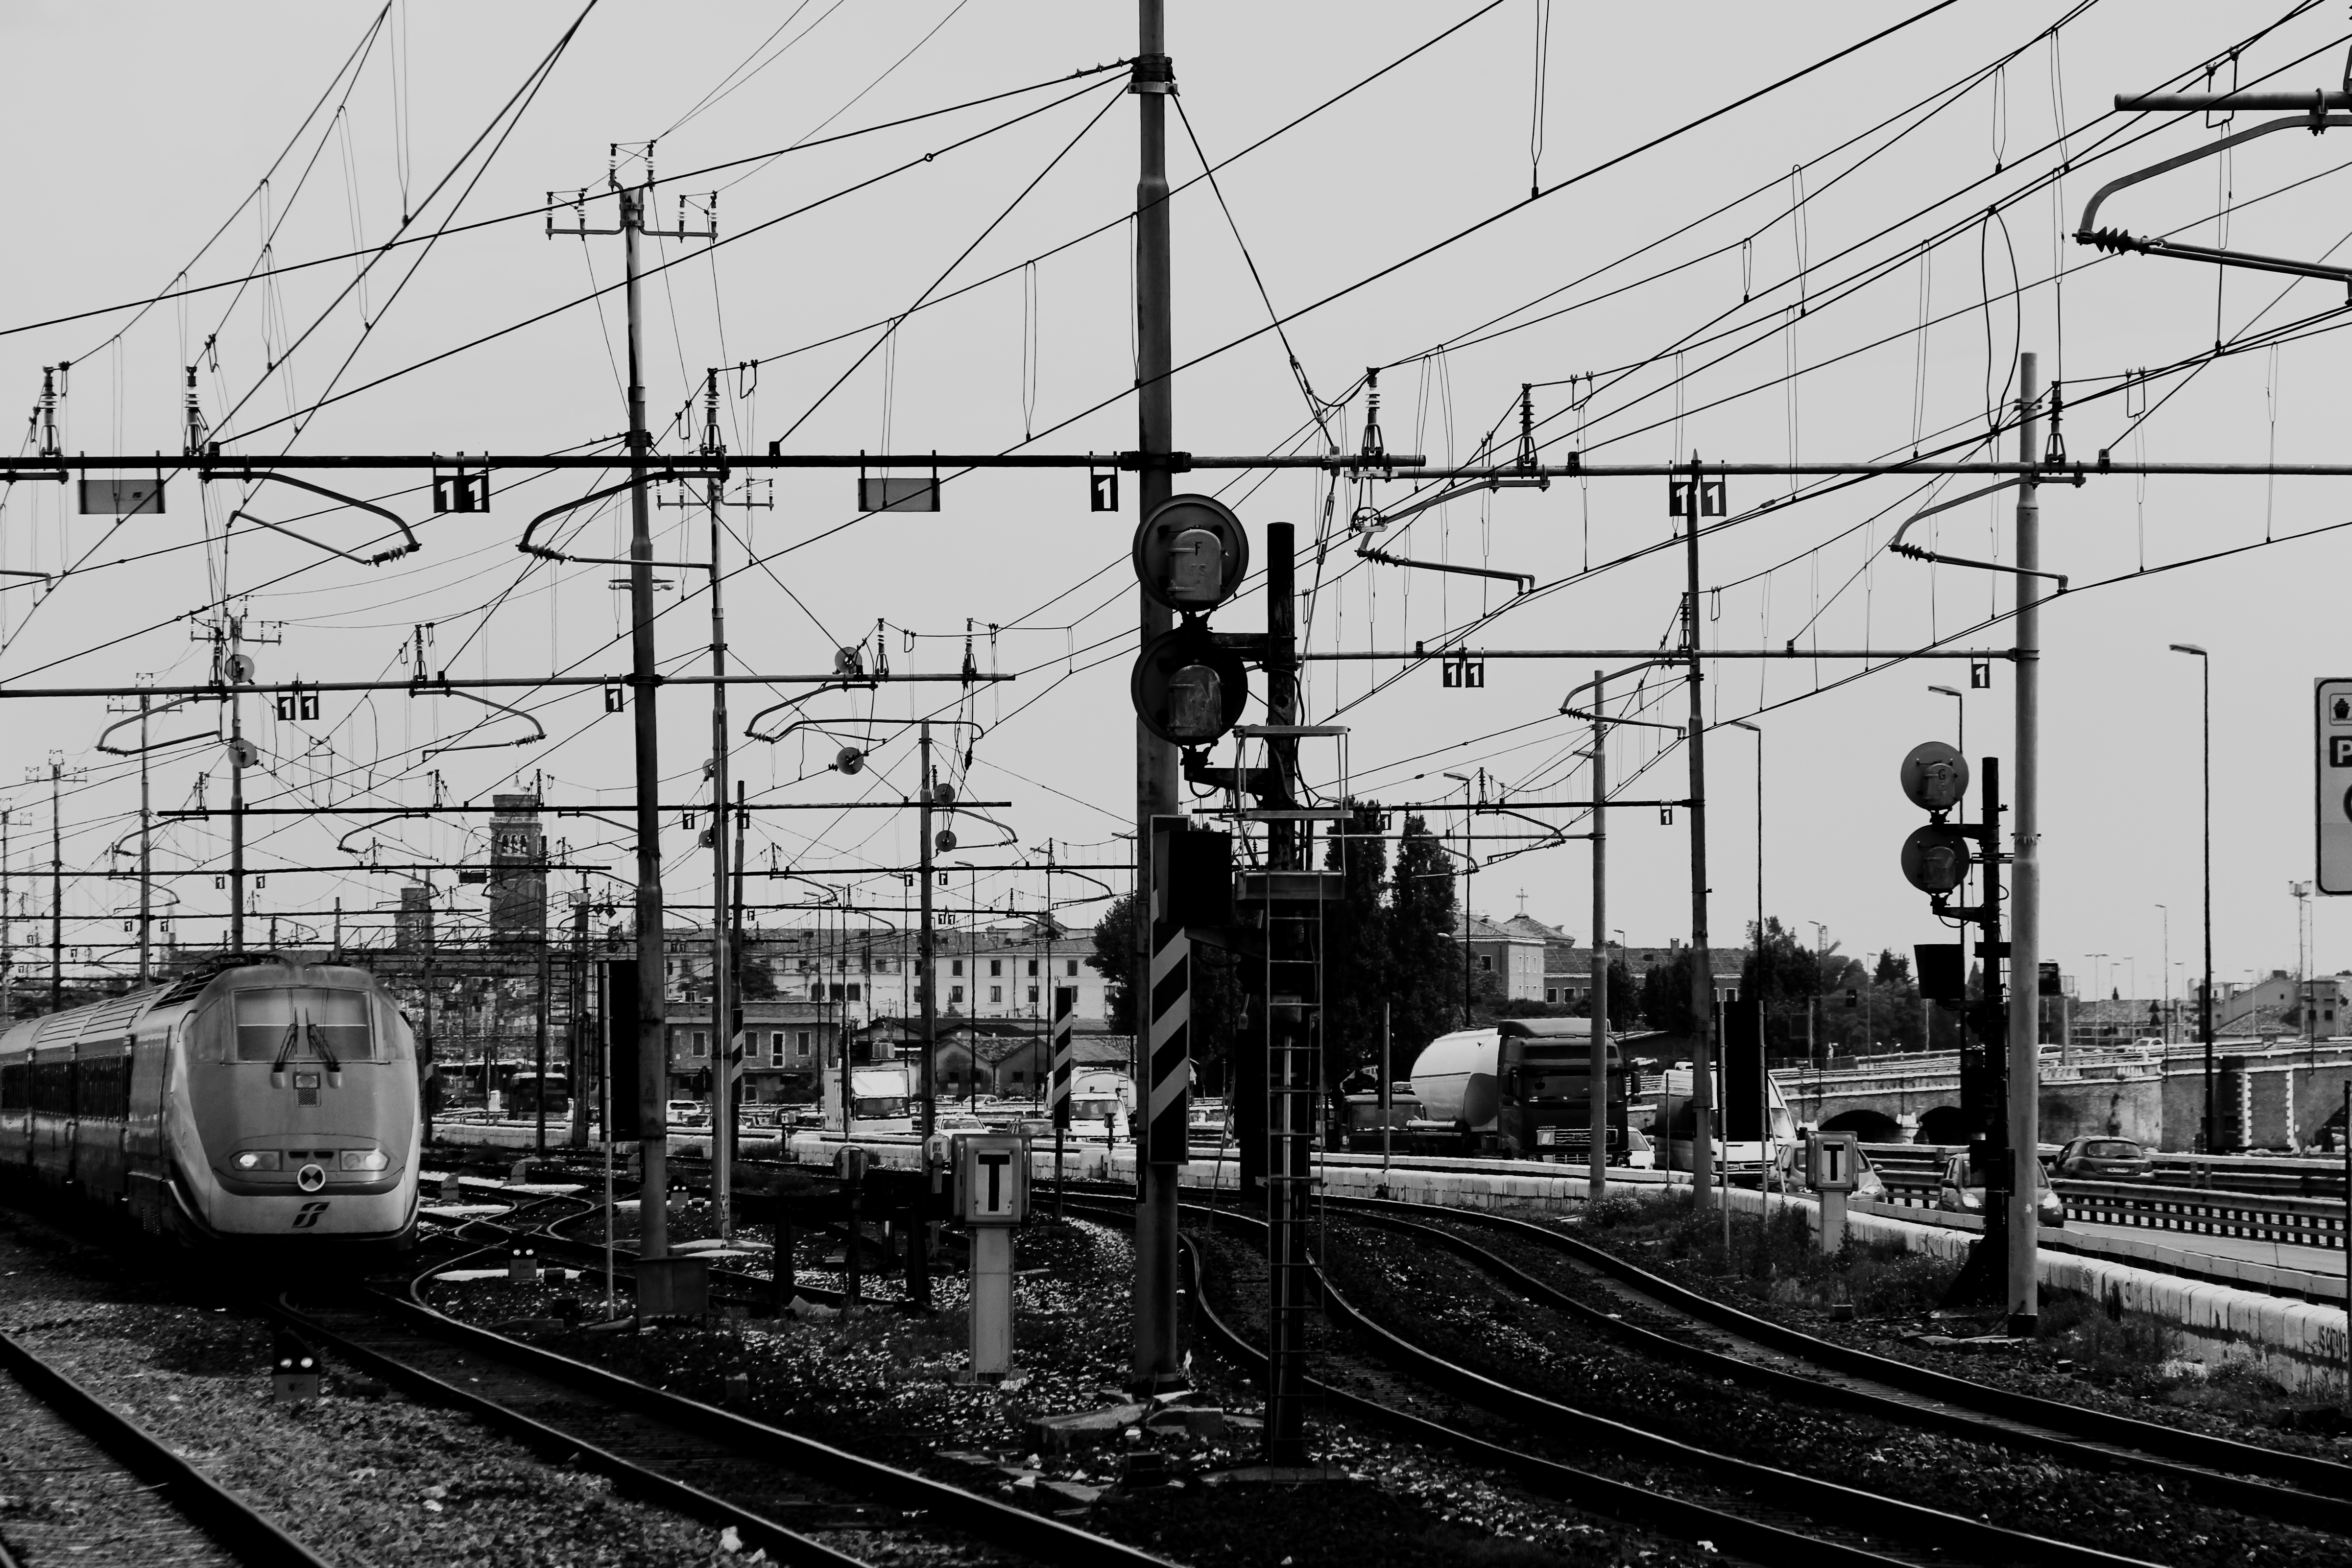
black and white, track, railroad, train, transport, line, vehicle, station, electricity, monochrome, energy, locomotive, rails, trains, shape, rail transport, power lines, urban area, monochrome photography, residential area, rolling stock, electrical supply